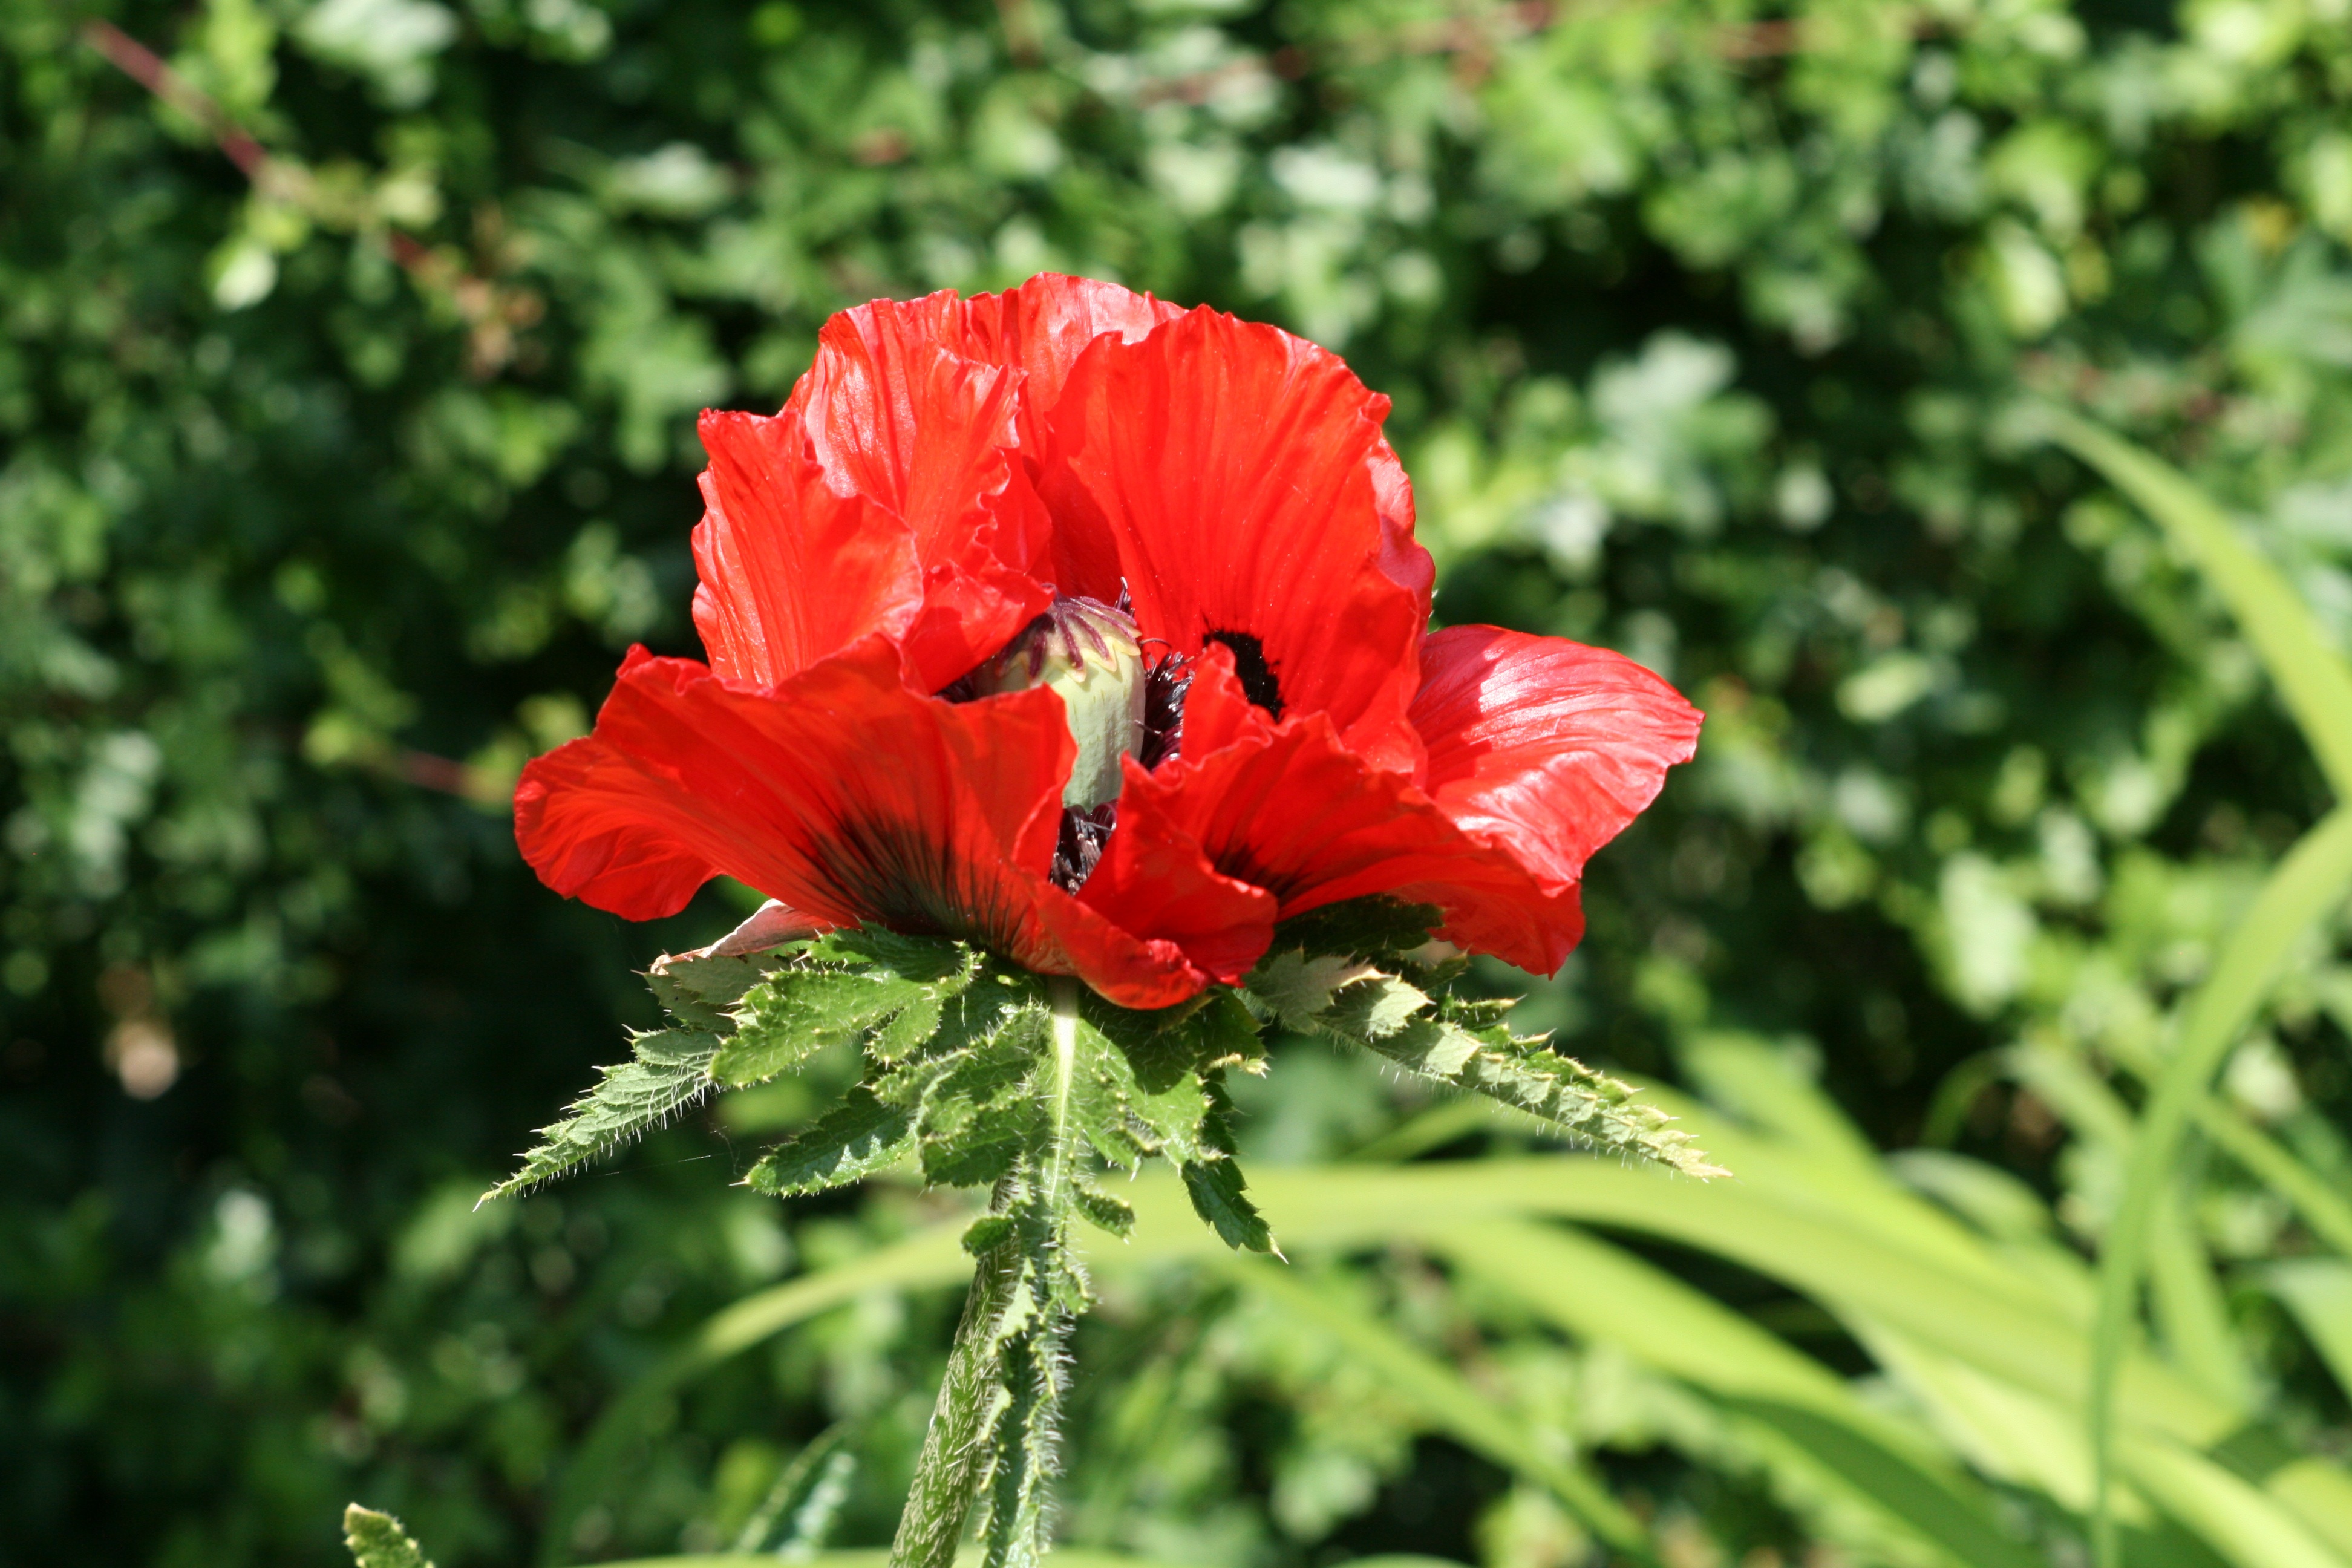
nature, plant, flower, petal, red, flora, wildflower, flowers, red flower, poppy flower, poppy, hibiscus, coquelicot, flowering plant, annual plant, plant stem, poppy family